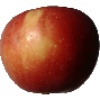
Label: Apple Braeburn 1